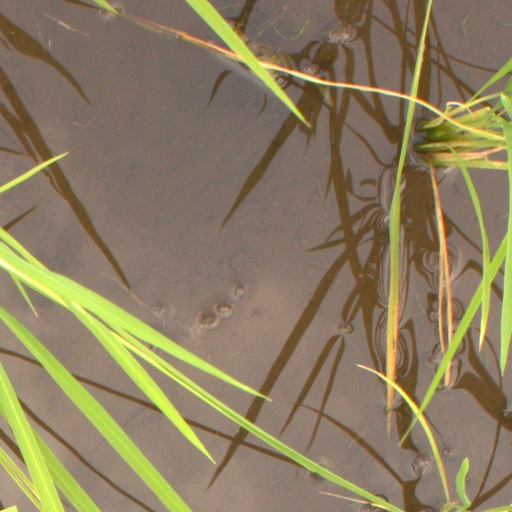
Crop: rice